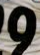
Number: 9